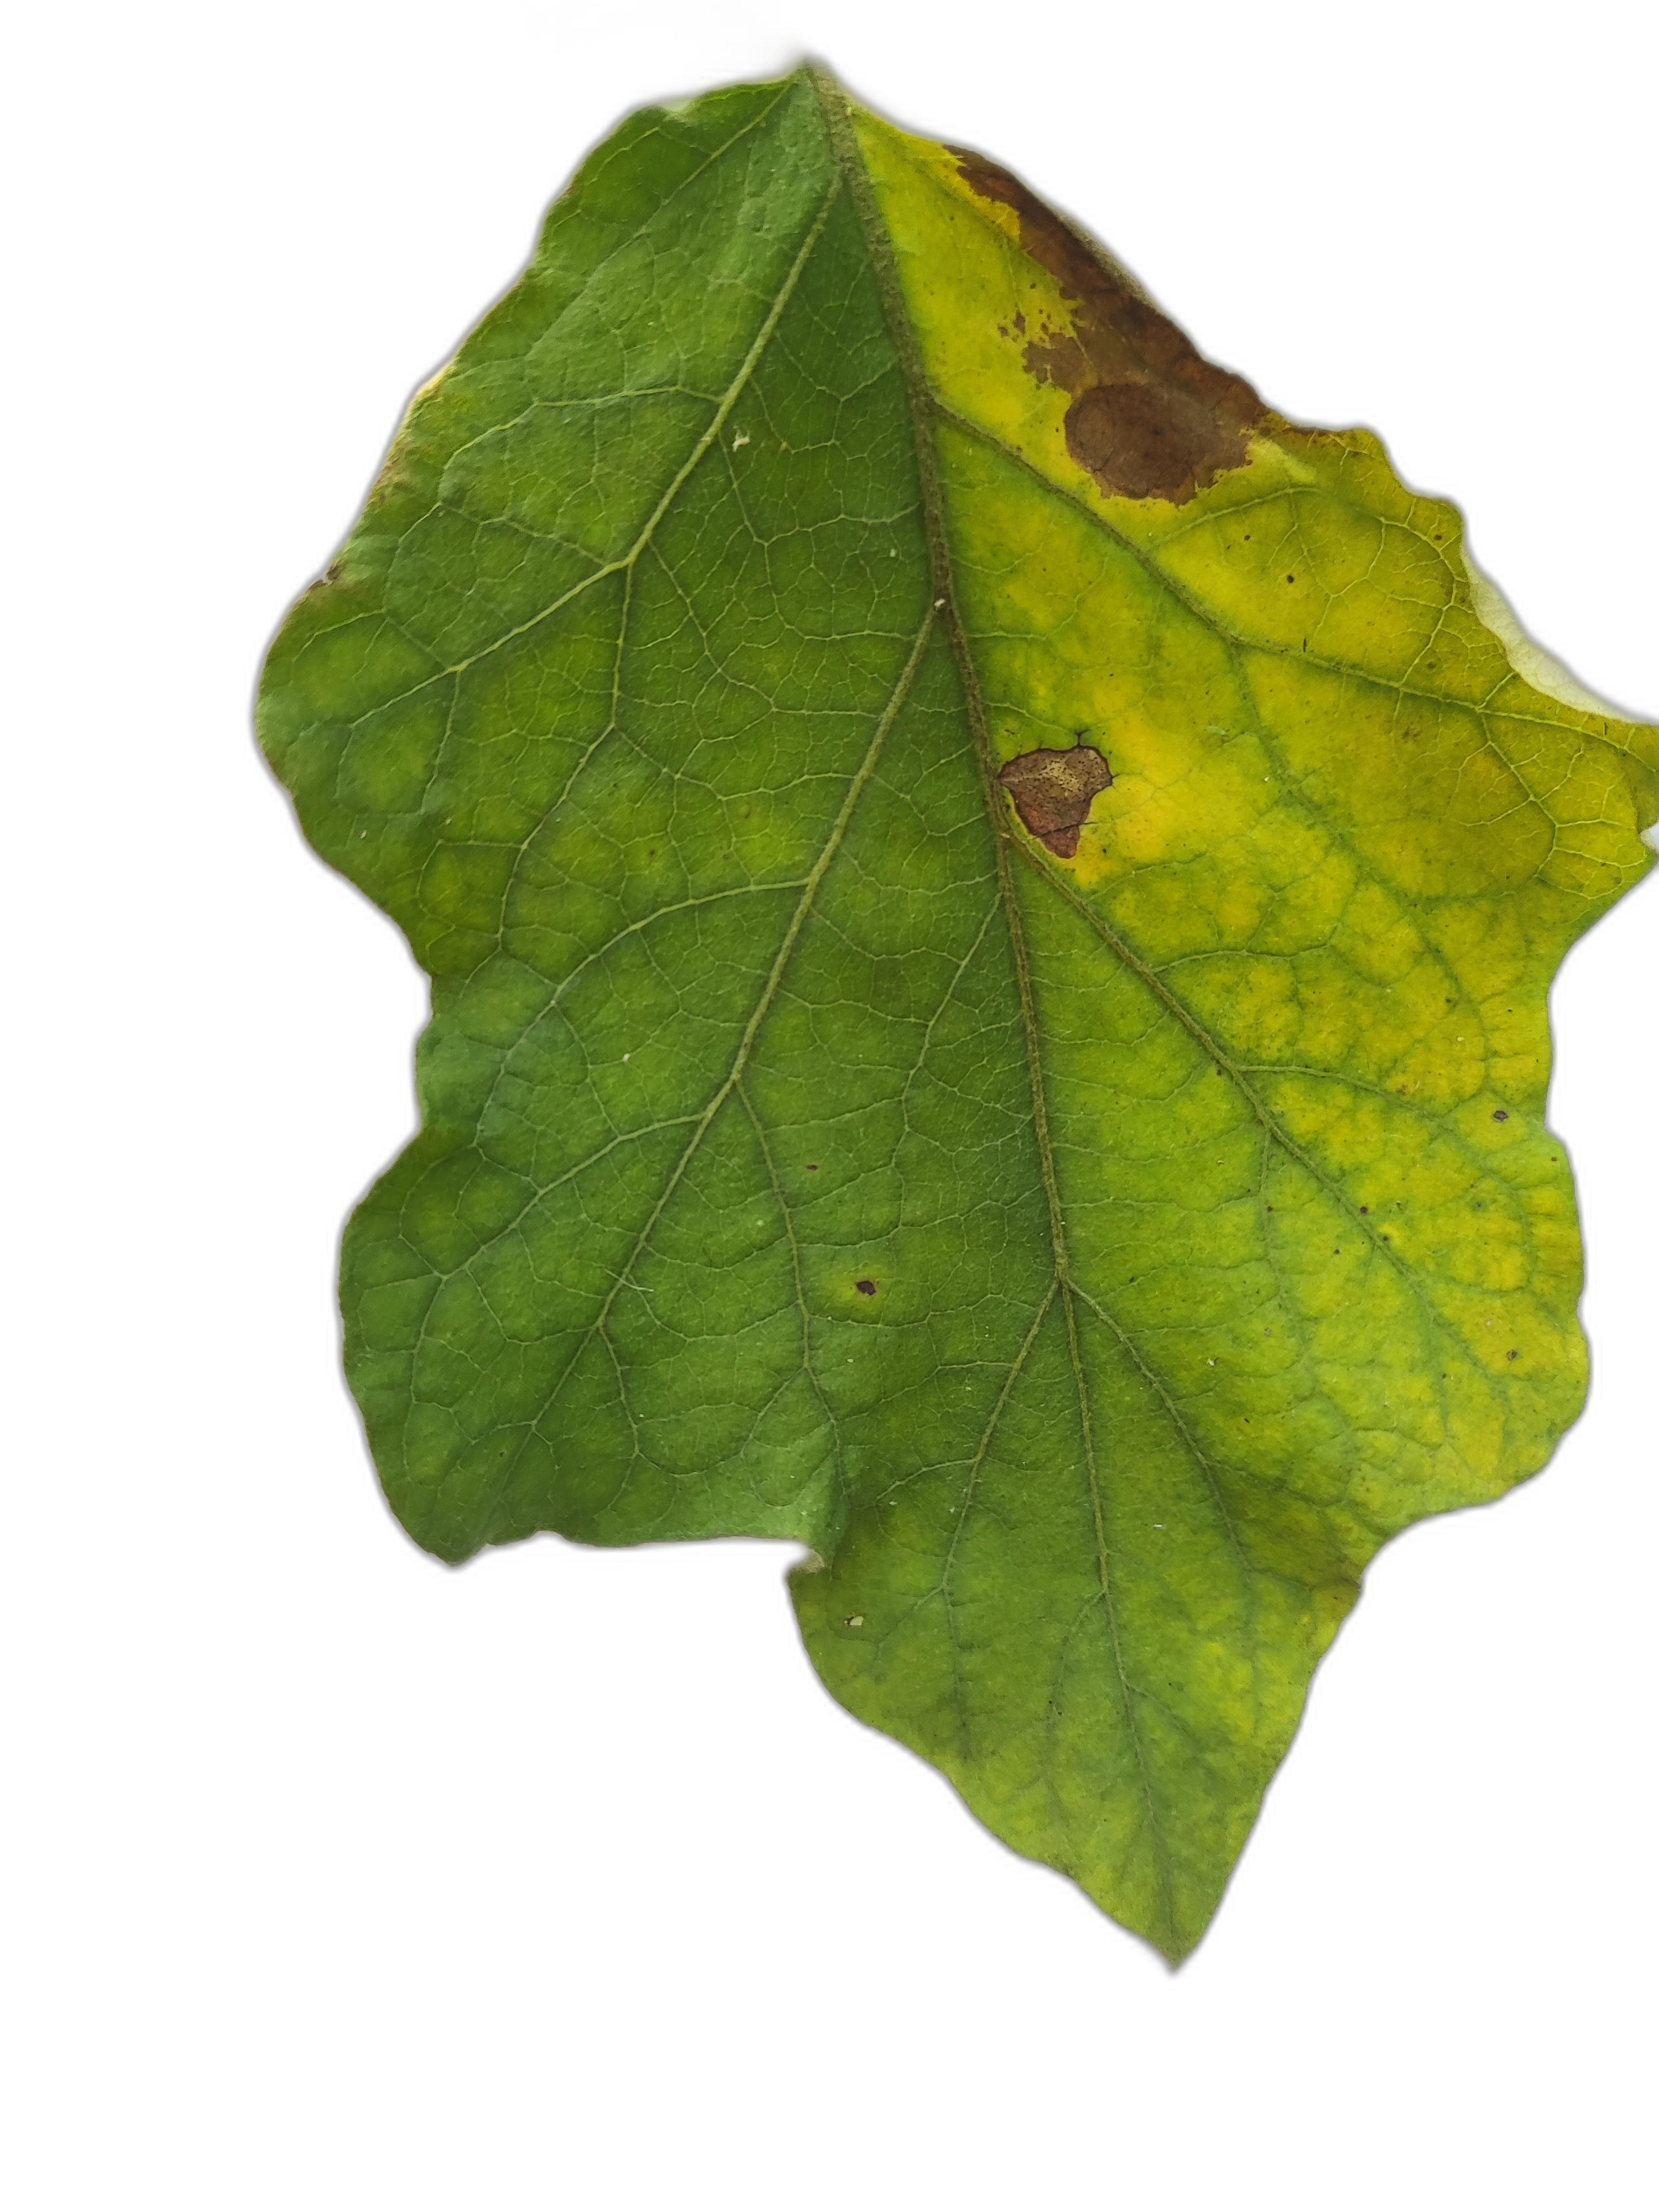
Label: Leaf Spot Disease